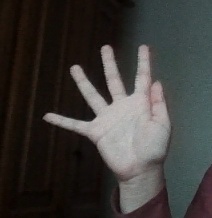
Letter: sheen